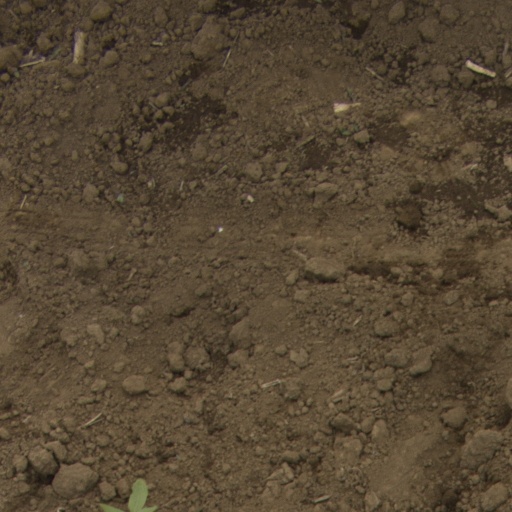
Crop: Jerusalem artichoke